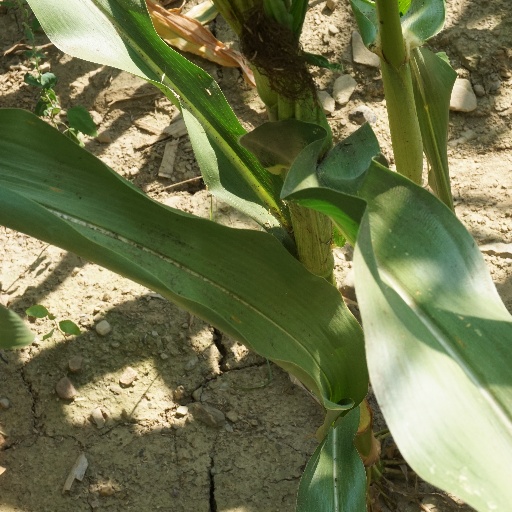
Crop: maize; corn